Free Software Foundation

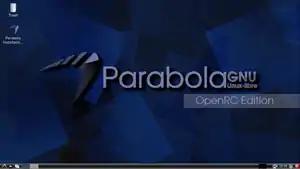

The FSF maintains a list of "high-priority projects" to which the Foundation claims that "there is a vital need to draw the free software community's attention". The FSF considers these projects "important because computer users are continually being seduced into using non-free software, because there is no adequate free replacement."